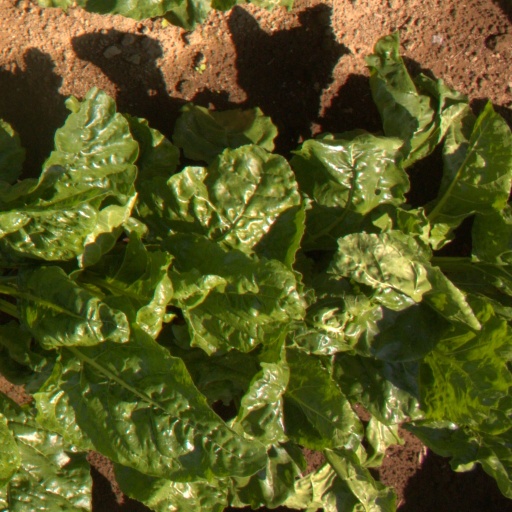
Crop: sugar beet